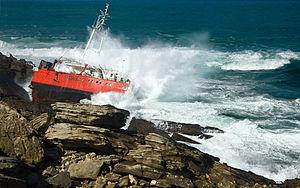
Le Maro, un cargo marchand de 96 mètres, s'est échoué sur la cote de la province de Gipuzkoa (Espagne) le 06 mars 2008. Quatre jours plus tard, une forte tempête a brisé le cargo en trois morceaux. Ici,on peut voir la poupe ornée d'un graffiti. You can contribute by translating this description into more languages.
La réparation navale est, en général, le processus consistant à réparer la structure du navire à la suite de dégâts causés par un abordage, un échouage, etc., ou à la suite d'une usure normale causée par des frictions ou la corrosion. Cependant, elle reprend aussi le processus consistant à modifier un navire.